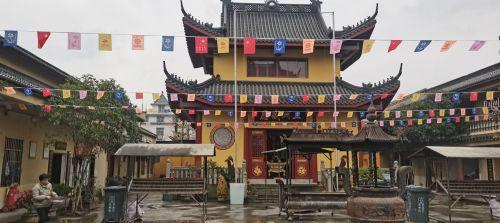
地标名称：福济寺
所在城市：杭州市·上城区